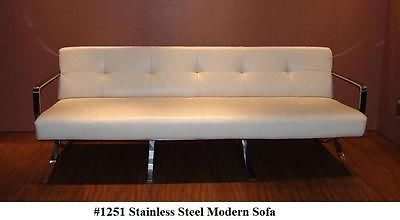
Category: sofa